François Pallu

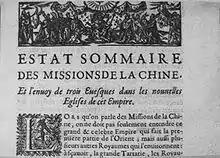
Front page of "État sommaire des missions de la Chine", written by Mgr Pallu.

In 1674, Pallu was sailing to his archdiocese in Tonkin, but met with a storm and had to land in Manila. He was imprisoned by the Spanish and put on a ship to Acapulco and from there to Spain to be judged. He was finally freed through the intervention of Pope Innocent XI and Louis XIV. After this involuntary trip around the world, he would only be able to return to Siam in July 1682.